Michael J. Epstein

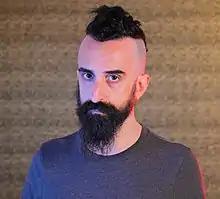

Michael J. Epstein (born 1976), is an American filmmaker, musician, writer, and auditory scientist. Epstein has also spoken and written about the impact of local media on the arts, music service gatekeeping, effective social networking, and crowdfunding.